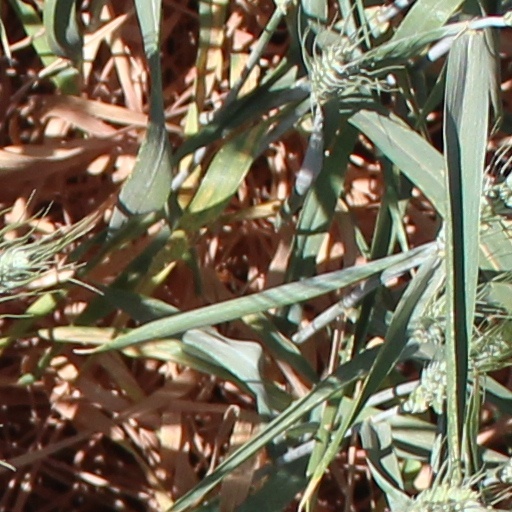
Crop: wheat